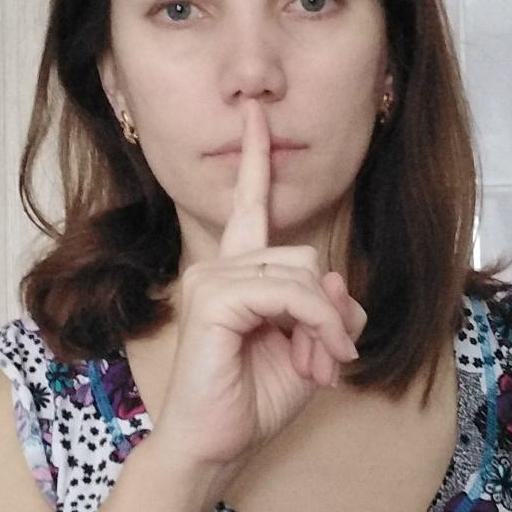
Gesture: mute